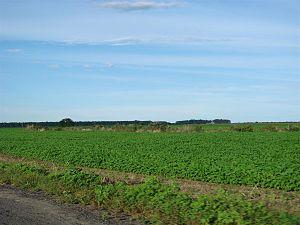
L'État de Bahia est un État fédéré du Brésil, situé dans le sud de la région du Nordeste, sur la côte Atlantique. Sa capitale est Salvador. Son fuseau horaire est UTC-3, et c'est l'un des États brésiliens qui n'appliquent plus le passage à l'heure d'été. L'État abrite 7% de la population brésilienne et ne produit que 4,2% du PIB du pays.
L'agriculture au Brésil ne représente qu'environ 5 % du PIB du pays, mais l'industrie agroalimentaire représente 1/4 du PNB et 40 % des exportations.